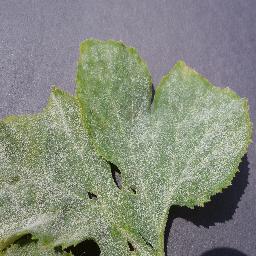
Label: Squash___Powdery_mildew